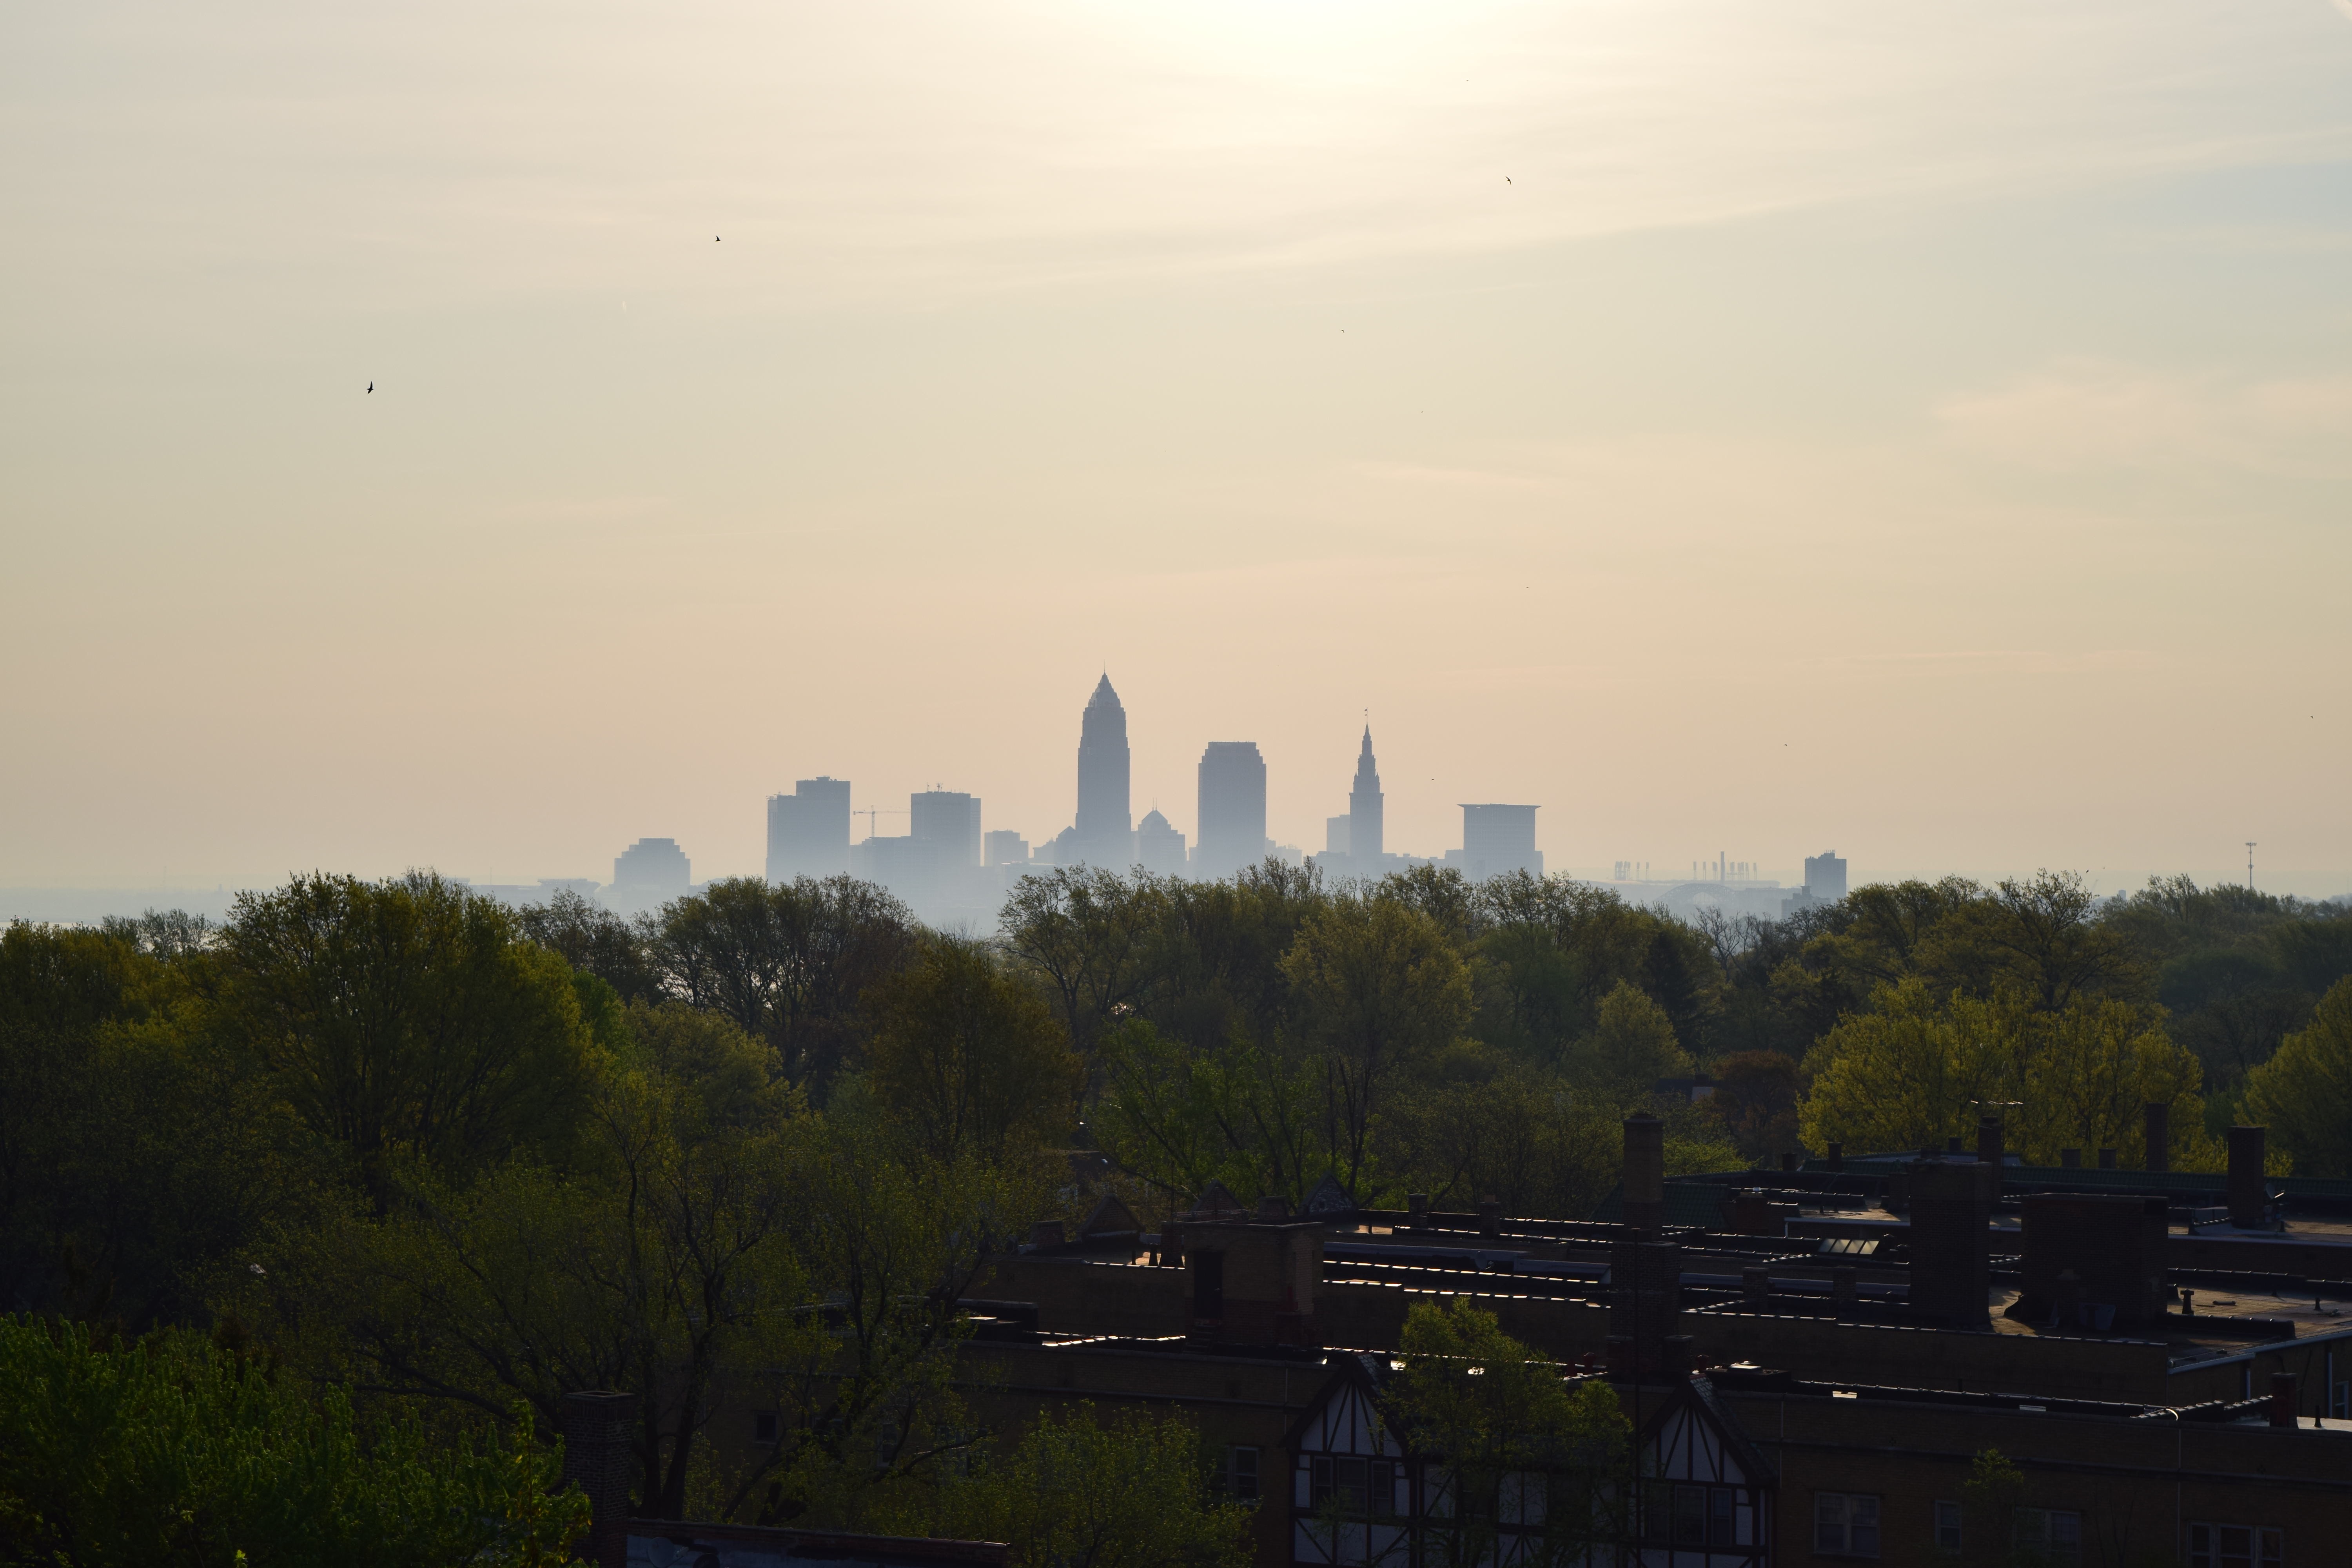
tree, horizon, cloud, sky, sunrise, sunset, skyline, sunlight, morning, hill, dawn, city, skyscraper, river, cityscape, dusk, evening, reflection, haze, atmospheric phenomenon, human settlement, atmosphere of earth